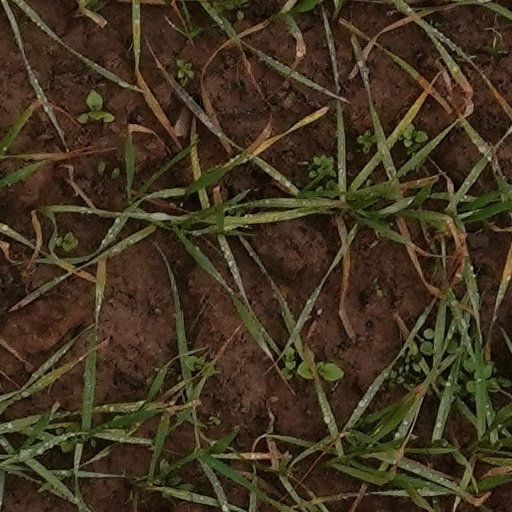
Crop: wheat